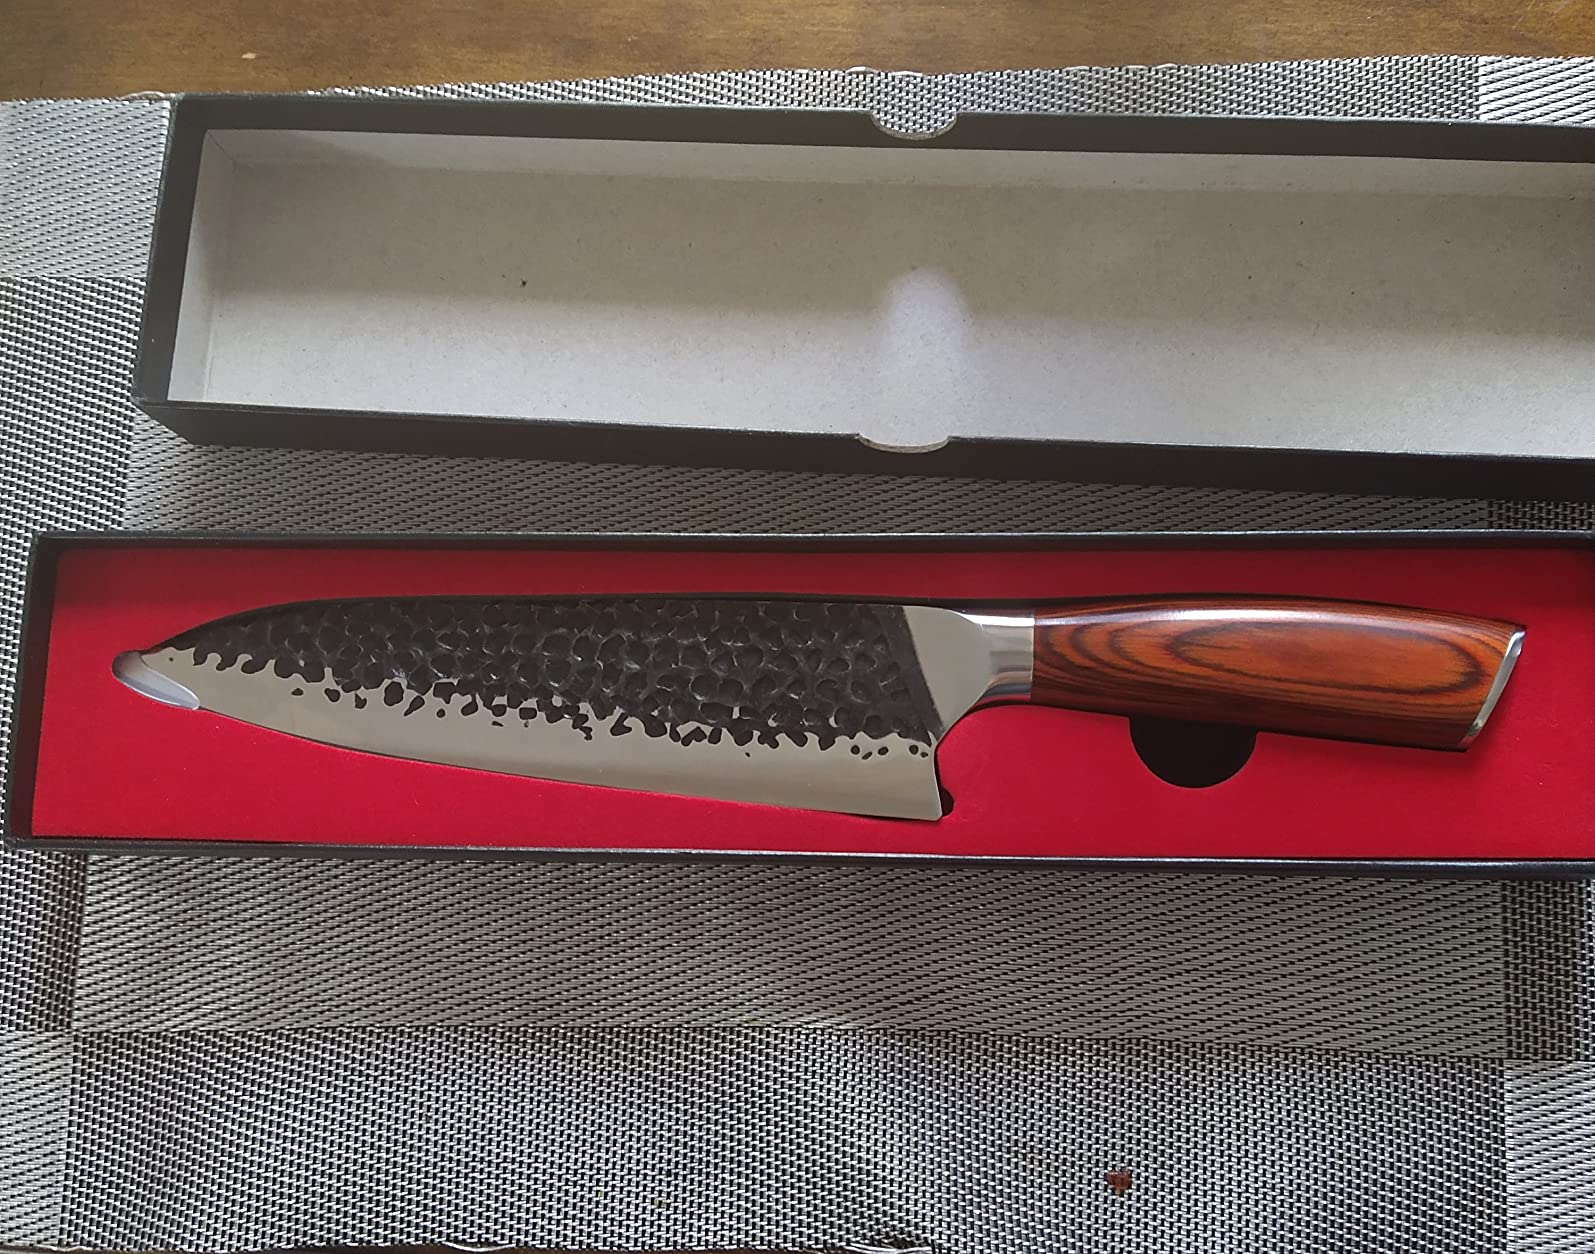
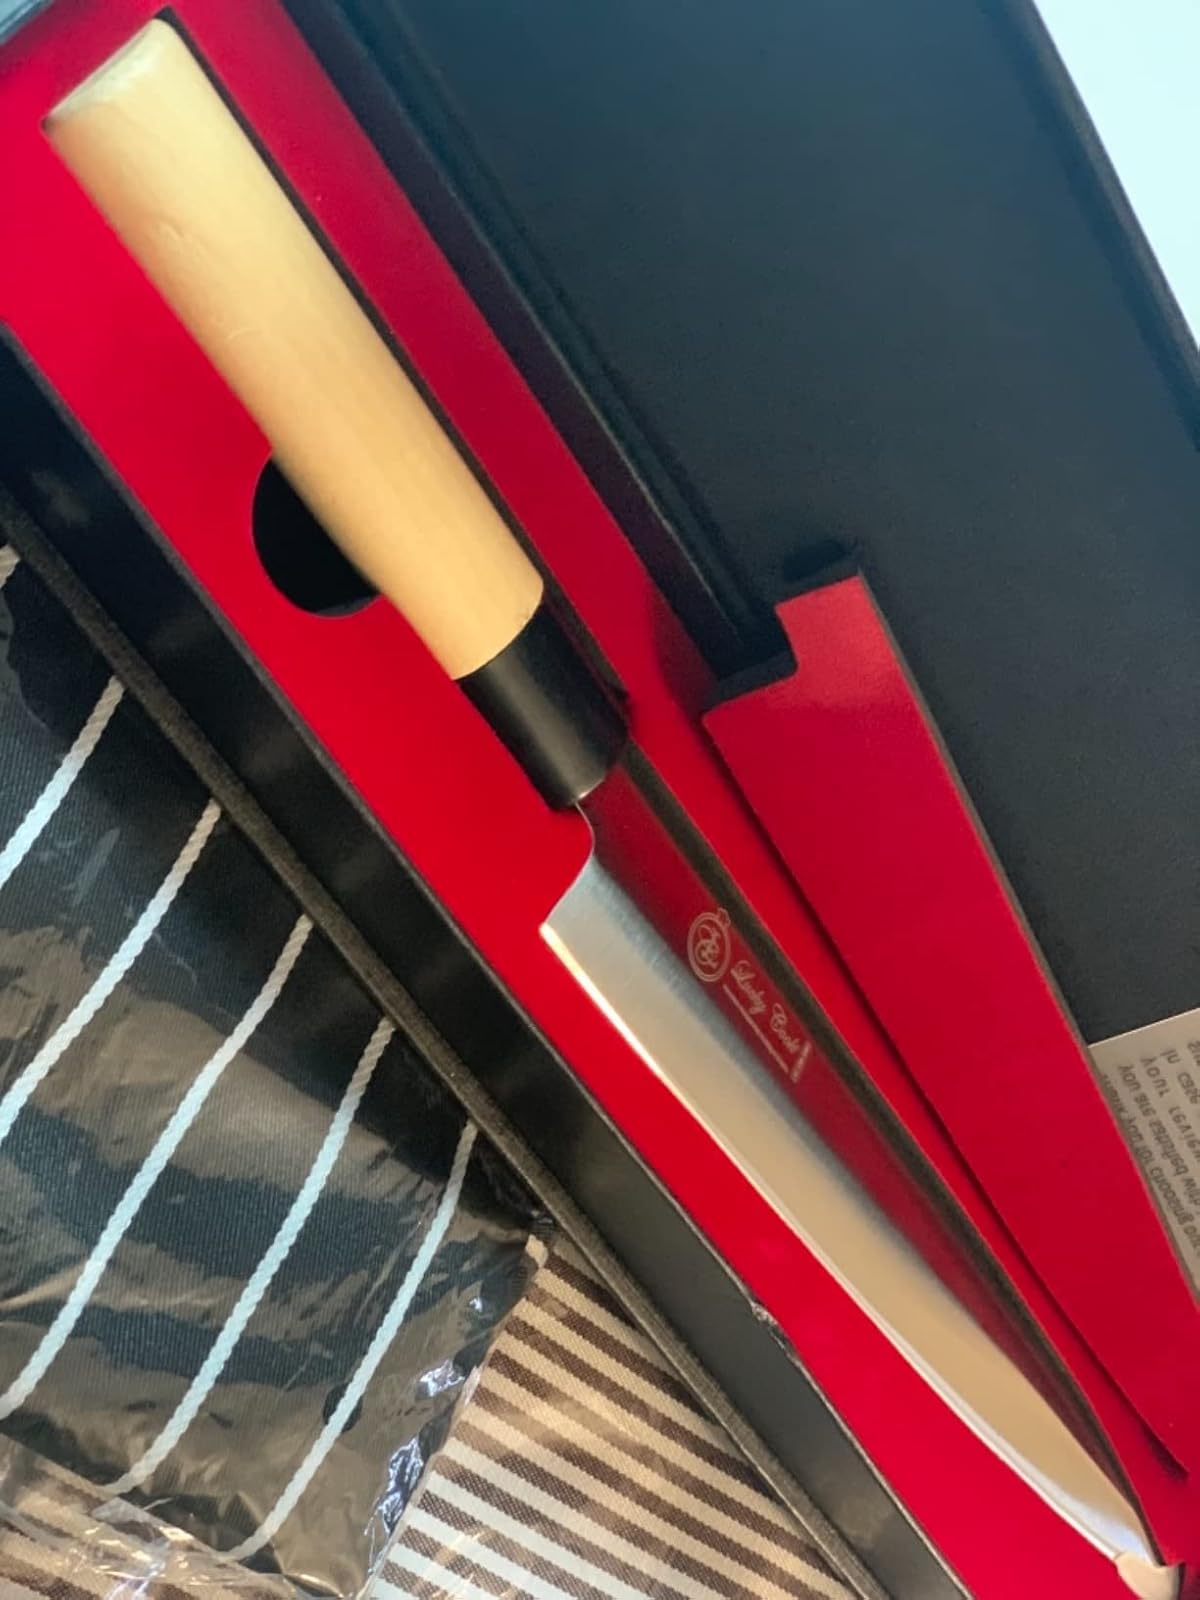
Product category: items_knife
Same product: no